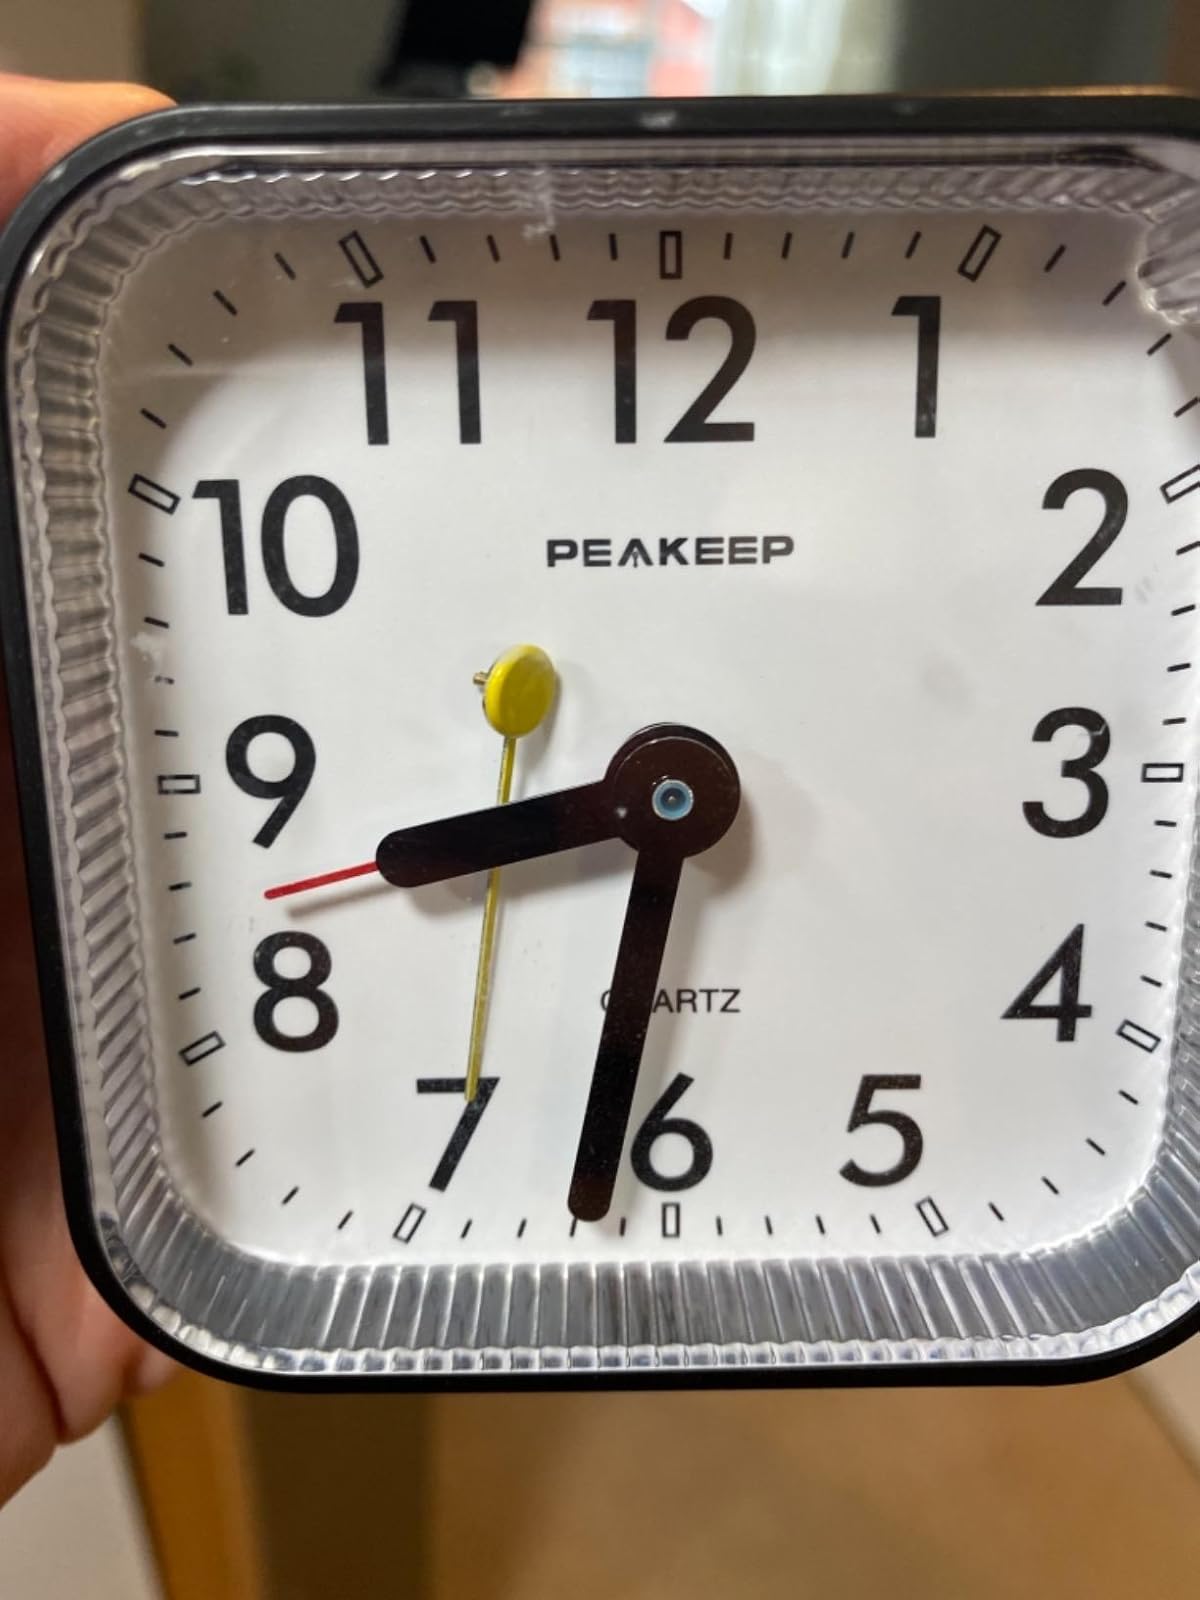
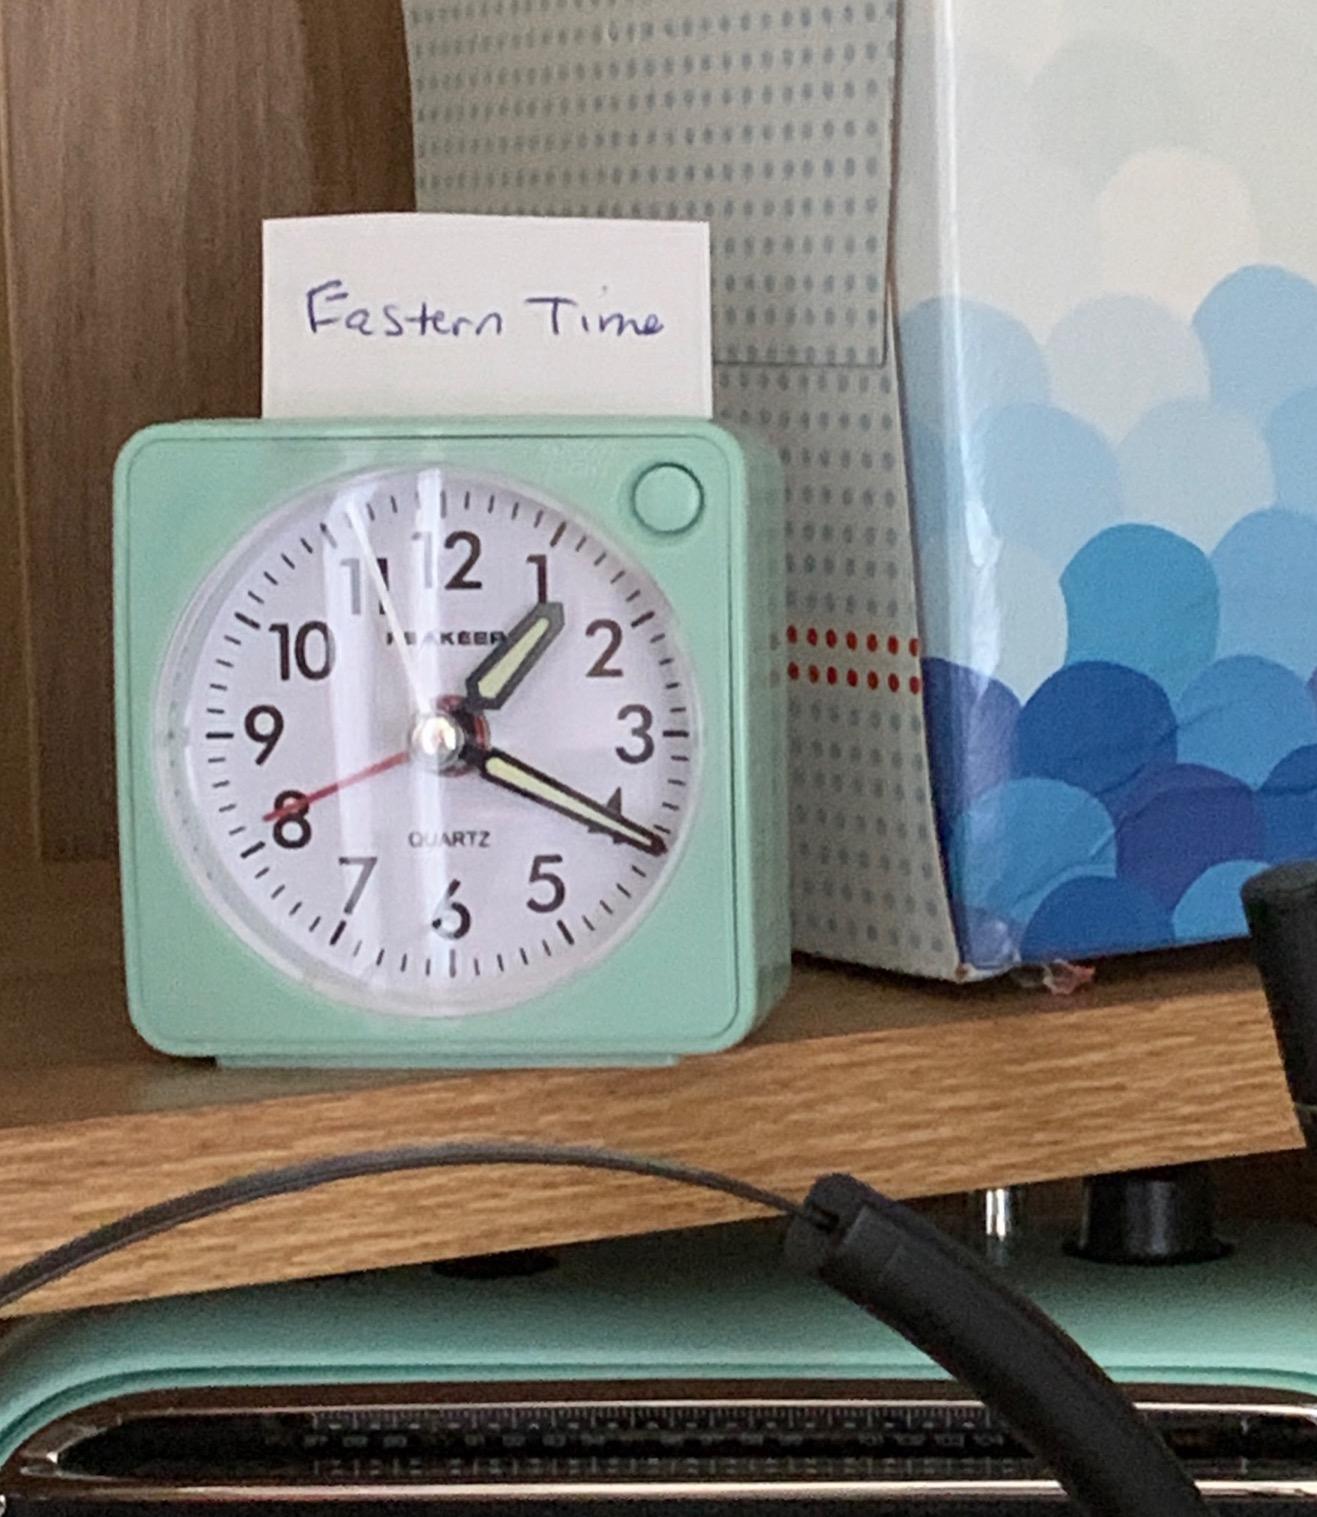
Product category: clock
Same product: no